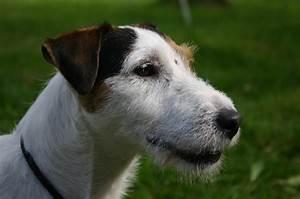
dog